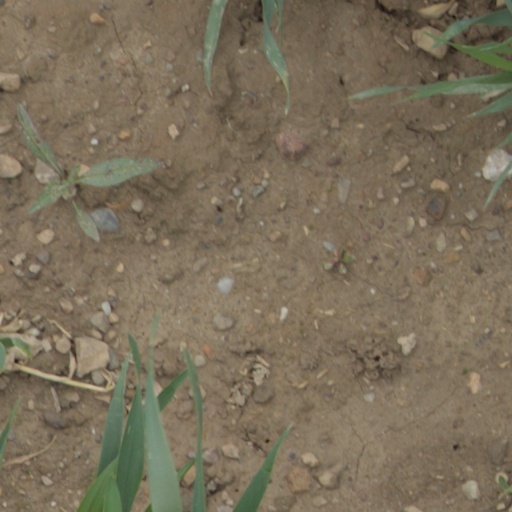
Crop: wheat